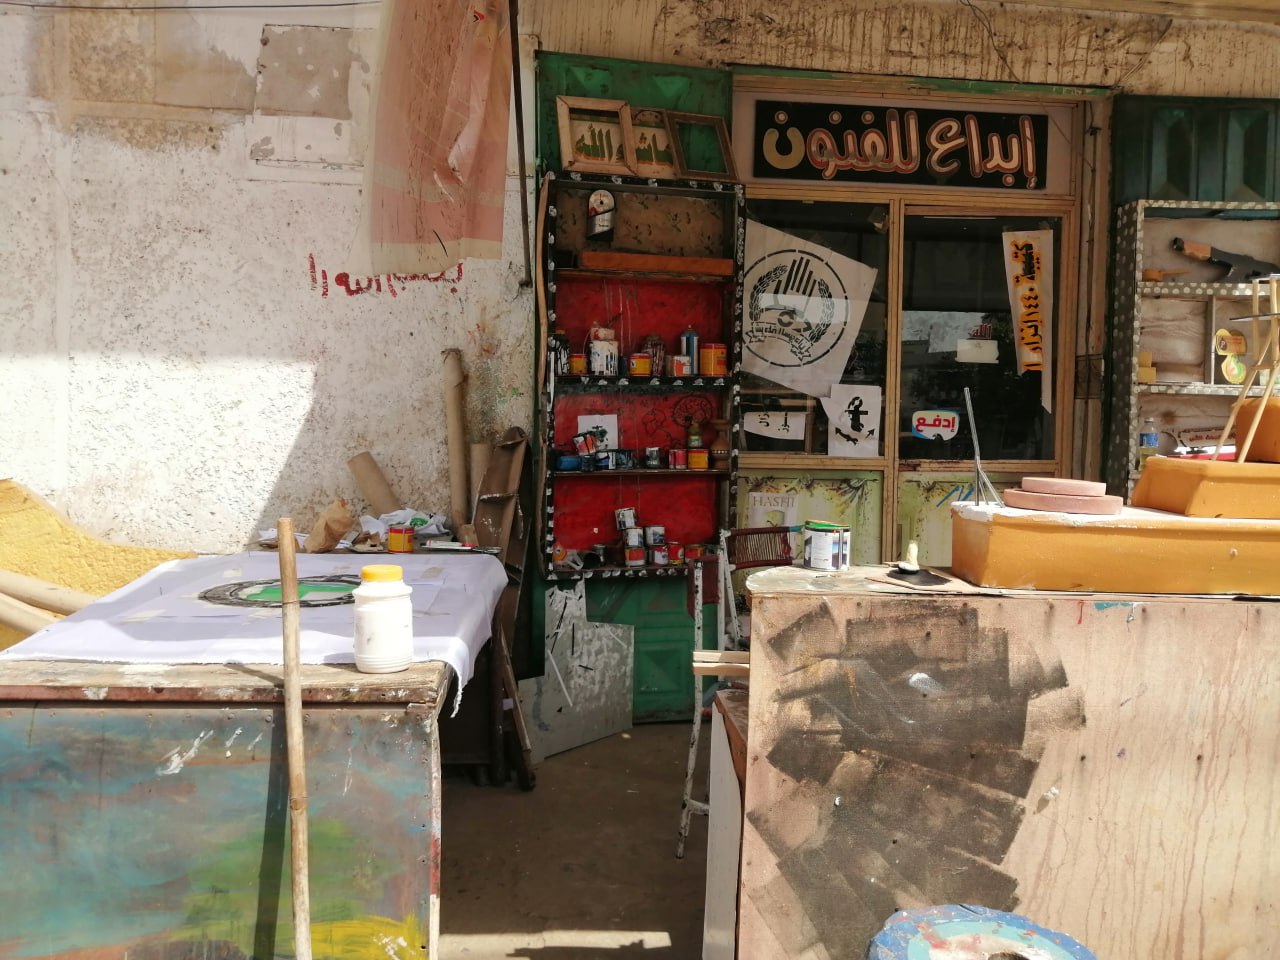
الوصف بالفصحى: محل صغير يحتوي على أدوات رسم ودهانات وجدران متقادمة
الوصف بالعامية السودانية: محل صغير مليان أدوات رسم ودهانات وجدران قديمة
التصنيف: Urban & City Life
التصنيف الفرعي: Shops and Workspaces